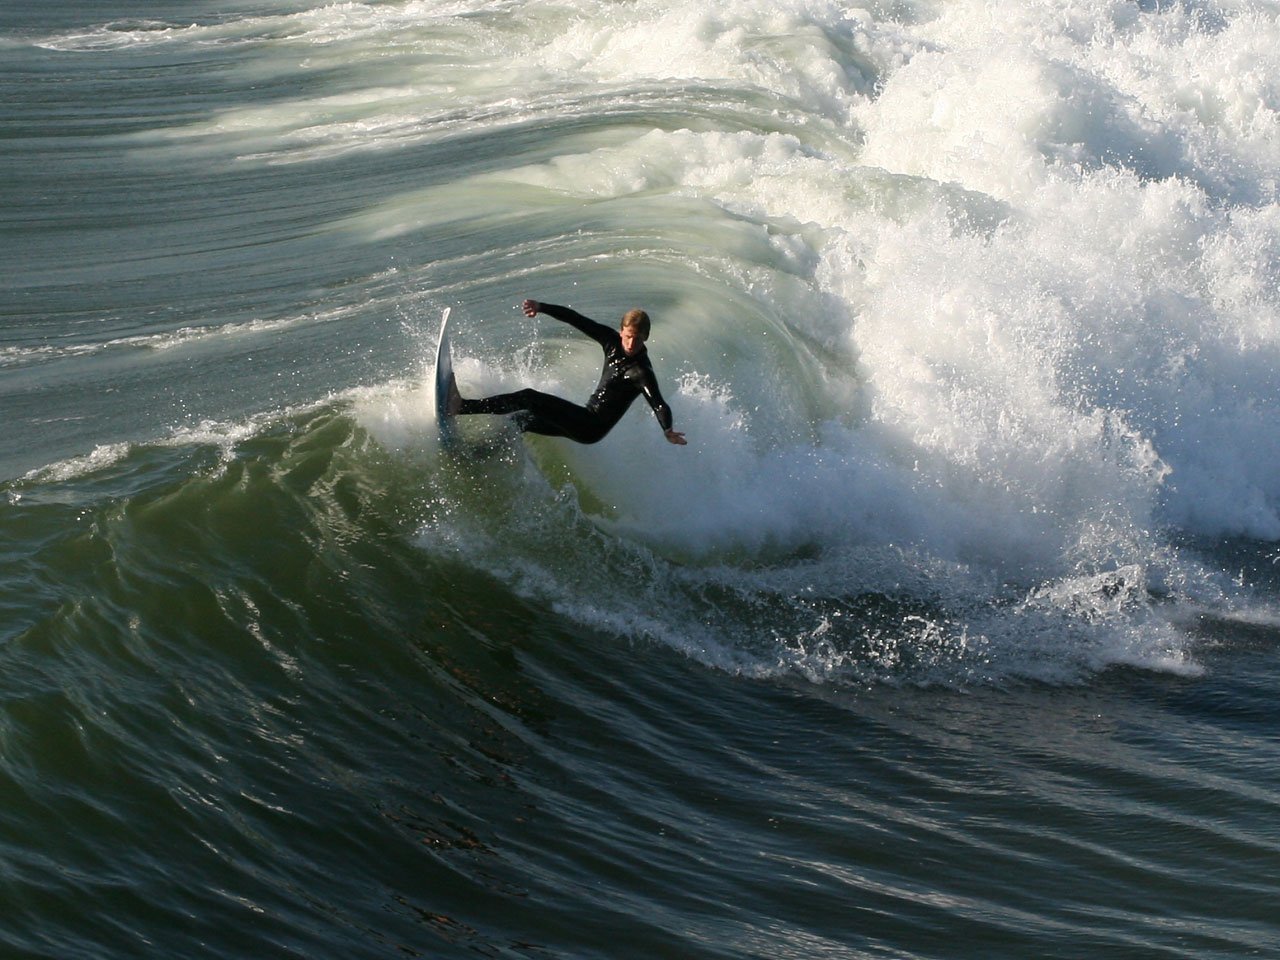
beach, sea, ocean, wave, surfer, surfing, surfboard, extreme sport, california, sports, pacific, huntington, water sport, wind wave, boardsport, surfing equipment and supplies, surface water sports, individual sports, bodyboarding